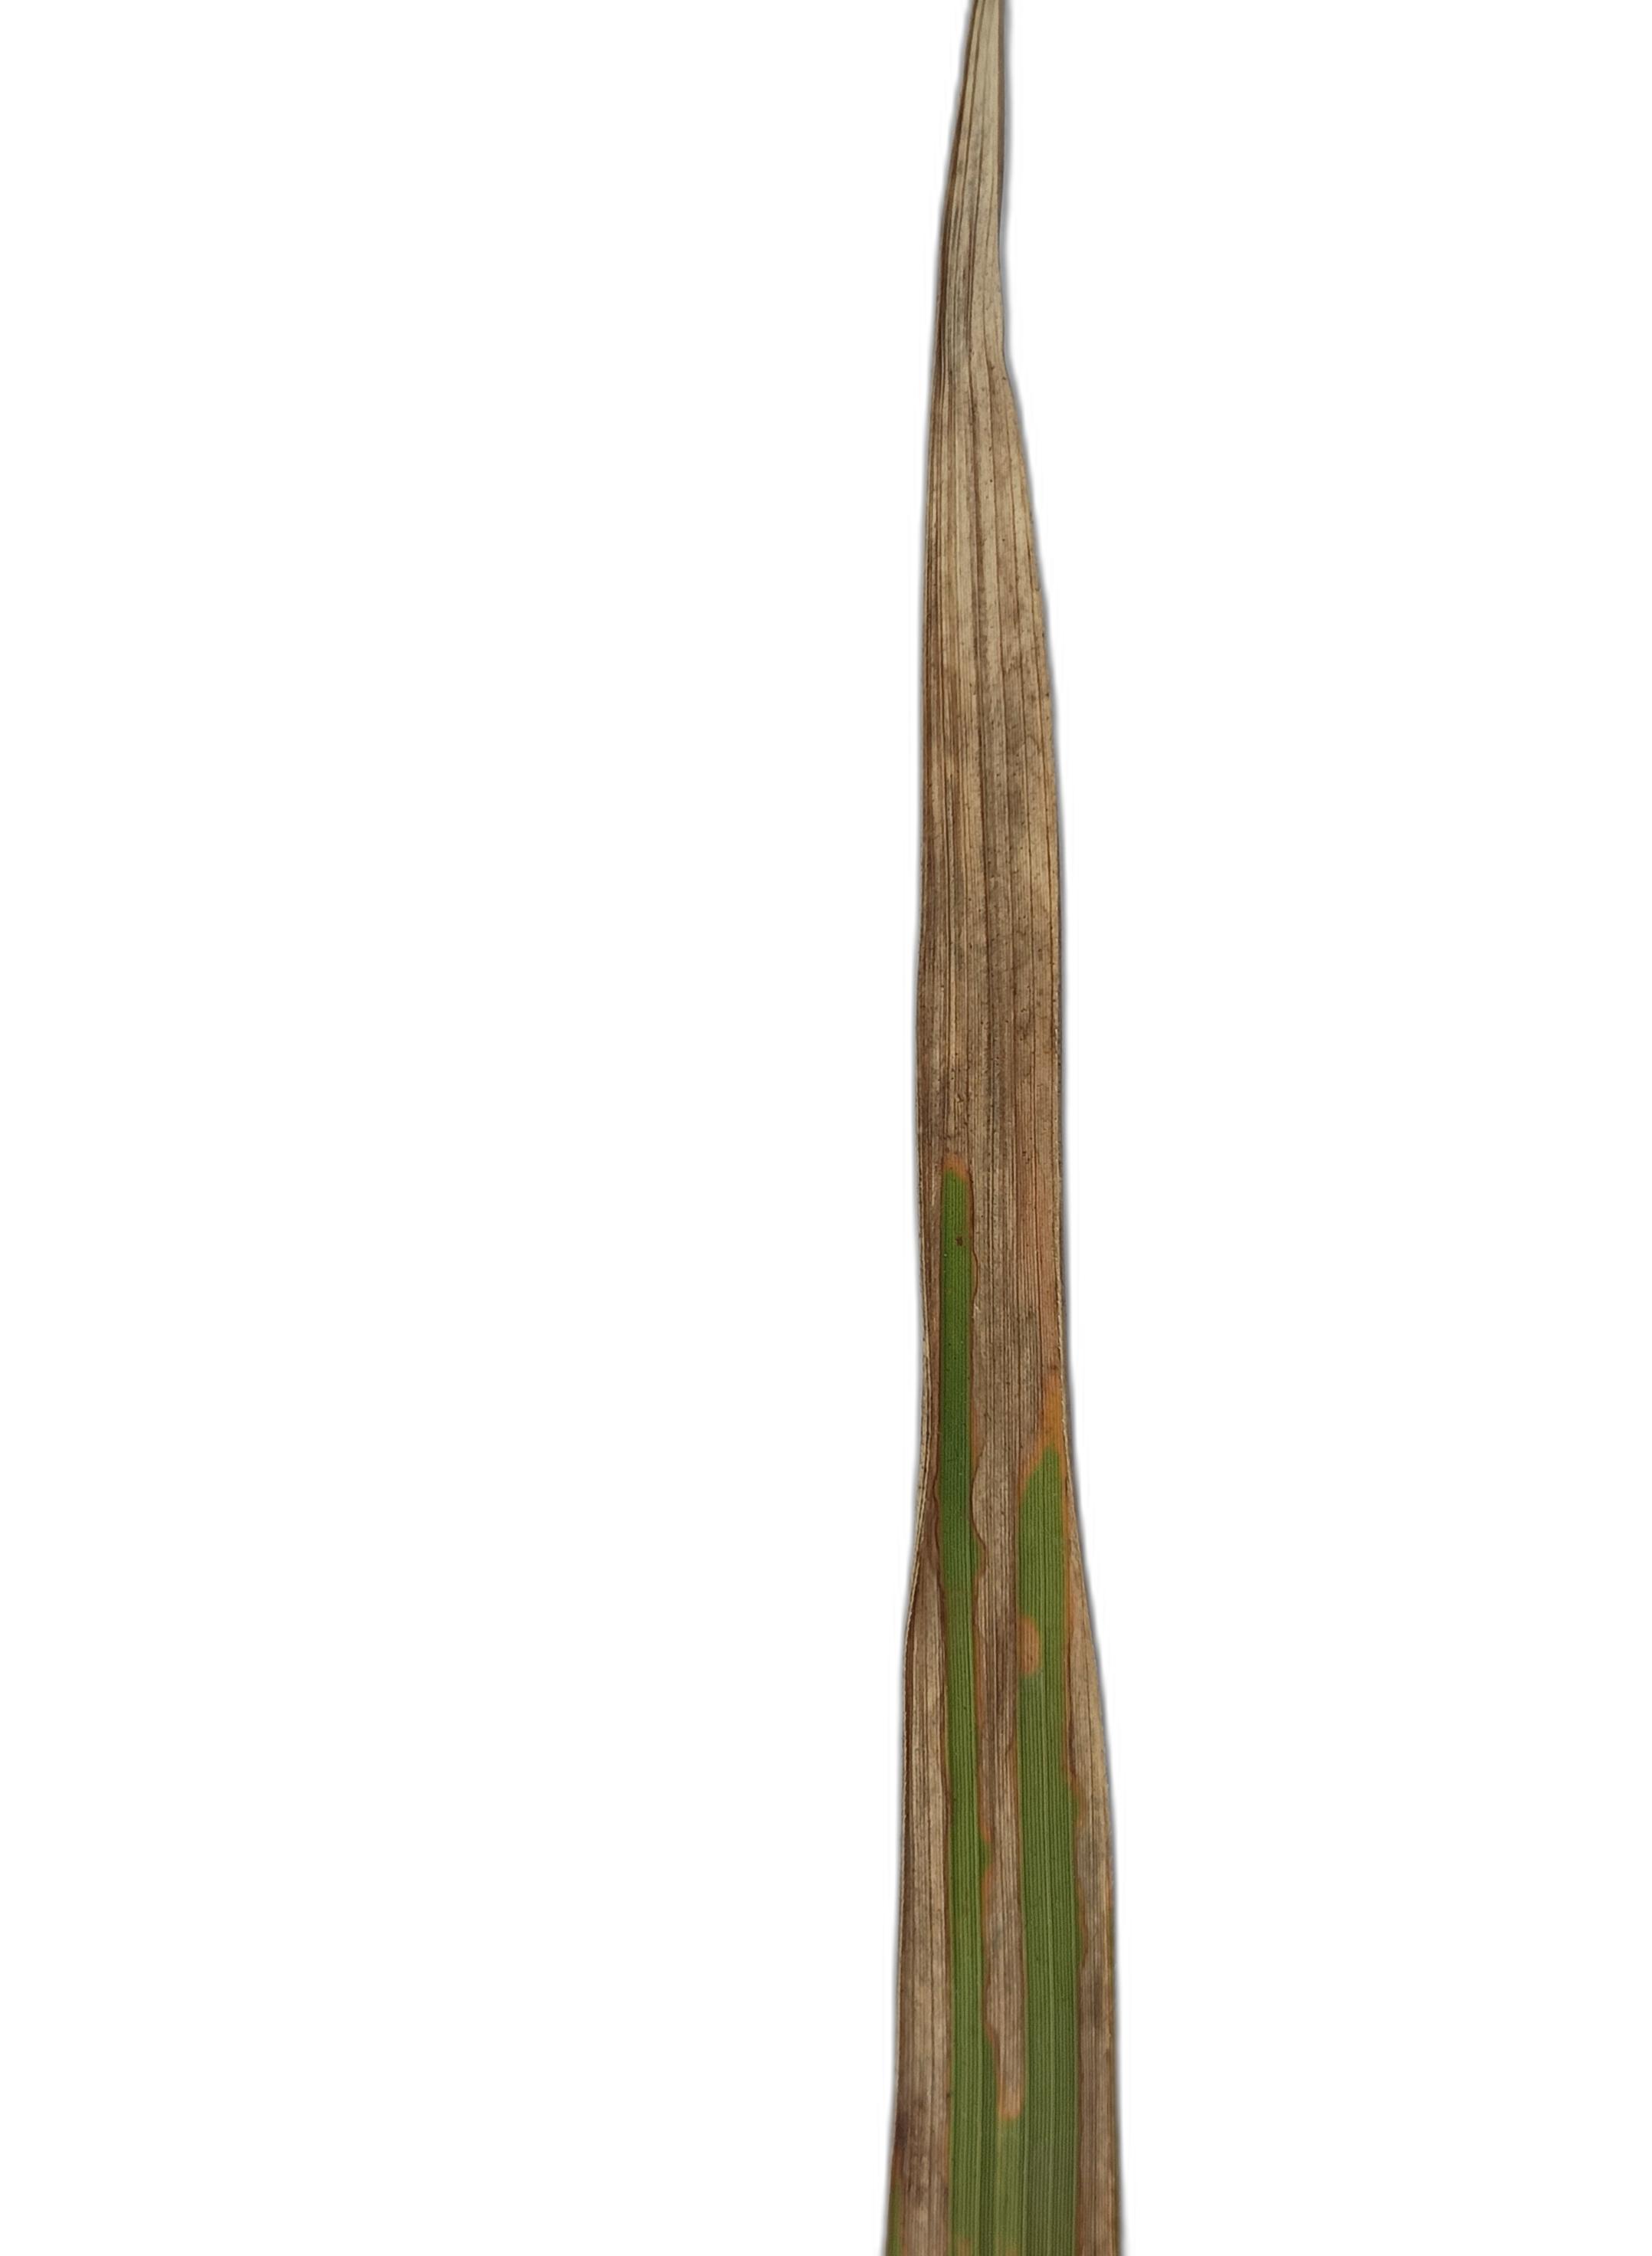
Label: Leaf Scald